Count

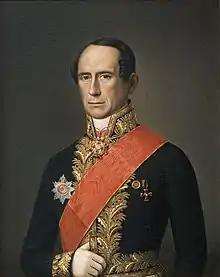
Count Carl Gustaf Mannerheim (1797–1854), the governor of the Vyborg Province, entomologist and the grandfather of Baron C. G. E. Mannerheim.

Count (feminine: countess) is a historical title of nobility in certain European countries, varying in relative status, generally of middling rank in the hierarchy of nobility. Especially in earlier medieval periods the term often implied not only a certain status, but also that the "count" had specific responsibilities or offices. The etymologically related English term "county" denoted the territories associated with some countships, but not all.